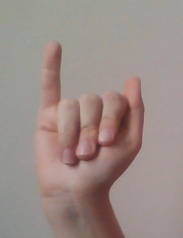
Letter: meem